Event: Nepal Earthquake
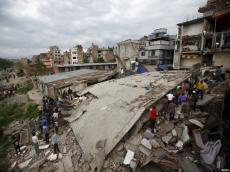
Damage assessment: damage